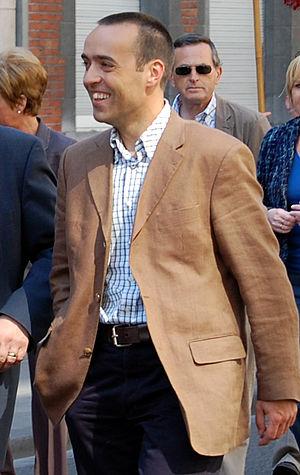
Bruno Tobback, est un homme politique belge, néerlandophone, socialiste, membre du sp.a dont il fut Président de 2011 à 2015. Il fut également ministre au sein du gouvernement Verhofstadt II.